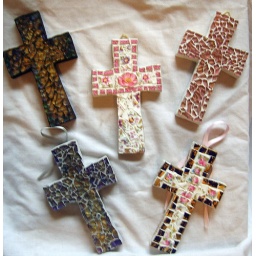
Photo shows three tempered glass crosses each one grouted differently in grey, black and white. Also, two in vintage china grouted in white.